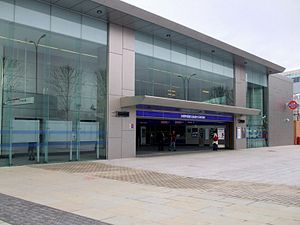
Central line / Stationer / Åbne stationer
Shepherd's Bush
Central line er en London Underground-bane, der løber gennem det centrale London, fra Ealing og Ruislip i vest til Epping, Essex i nordøst. Banen er farvet rød på netværkskortet og betjener 49 stationer på 74 km. Den er den længste Underground-bane. Den er også den ene af kun to baner i Underground-netværket, der krydser Greater Londons grænse. Den anden er Metropolitan line. Som en af Londons dybtliggende tube-jernbaner er togene mindre end dem på de britiske fjernbaner.